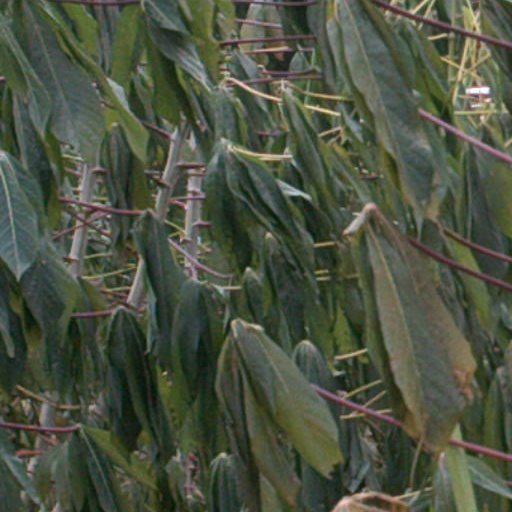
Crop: cassava